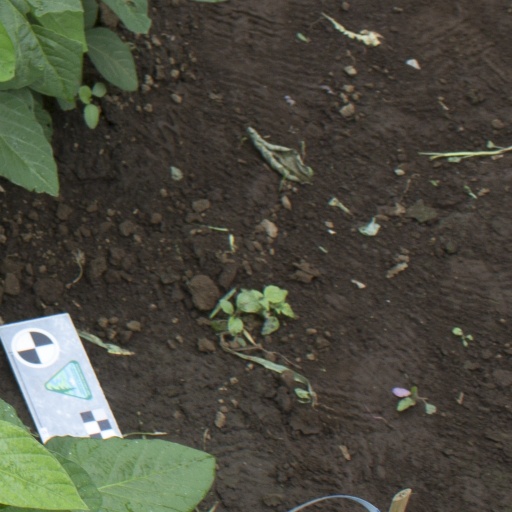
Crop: soybean